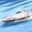
Label: ship